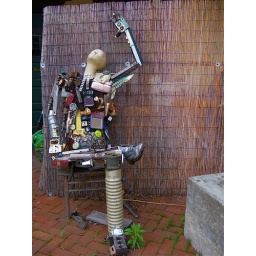
handmade person sitting near the corner of 5th and Market in downtown Frederick.